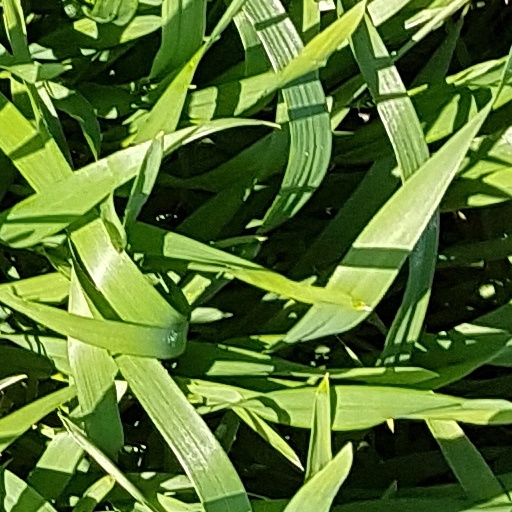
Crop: wheat